Castlegar, British Columbia

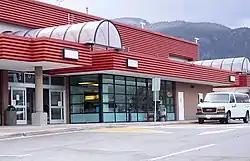
West Kootenay Regional Airport

The West Kootenay Regional Airport is owned and operated by the City of Castlegar, and provides regular service to Vancouver International Airport. The other nearest airport is Trail Airport, to the south.